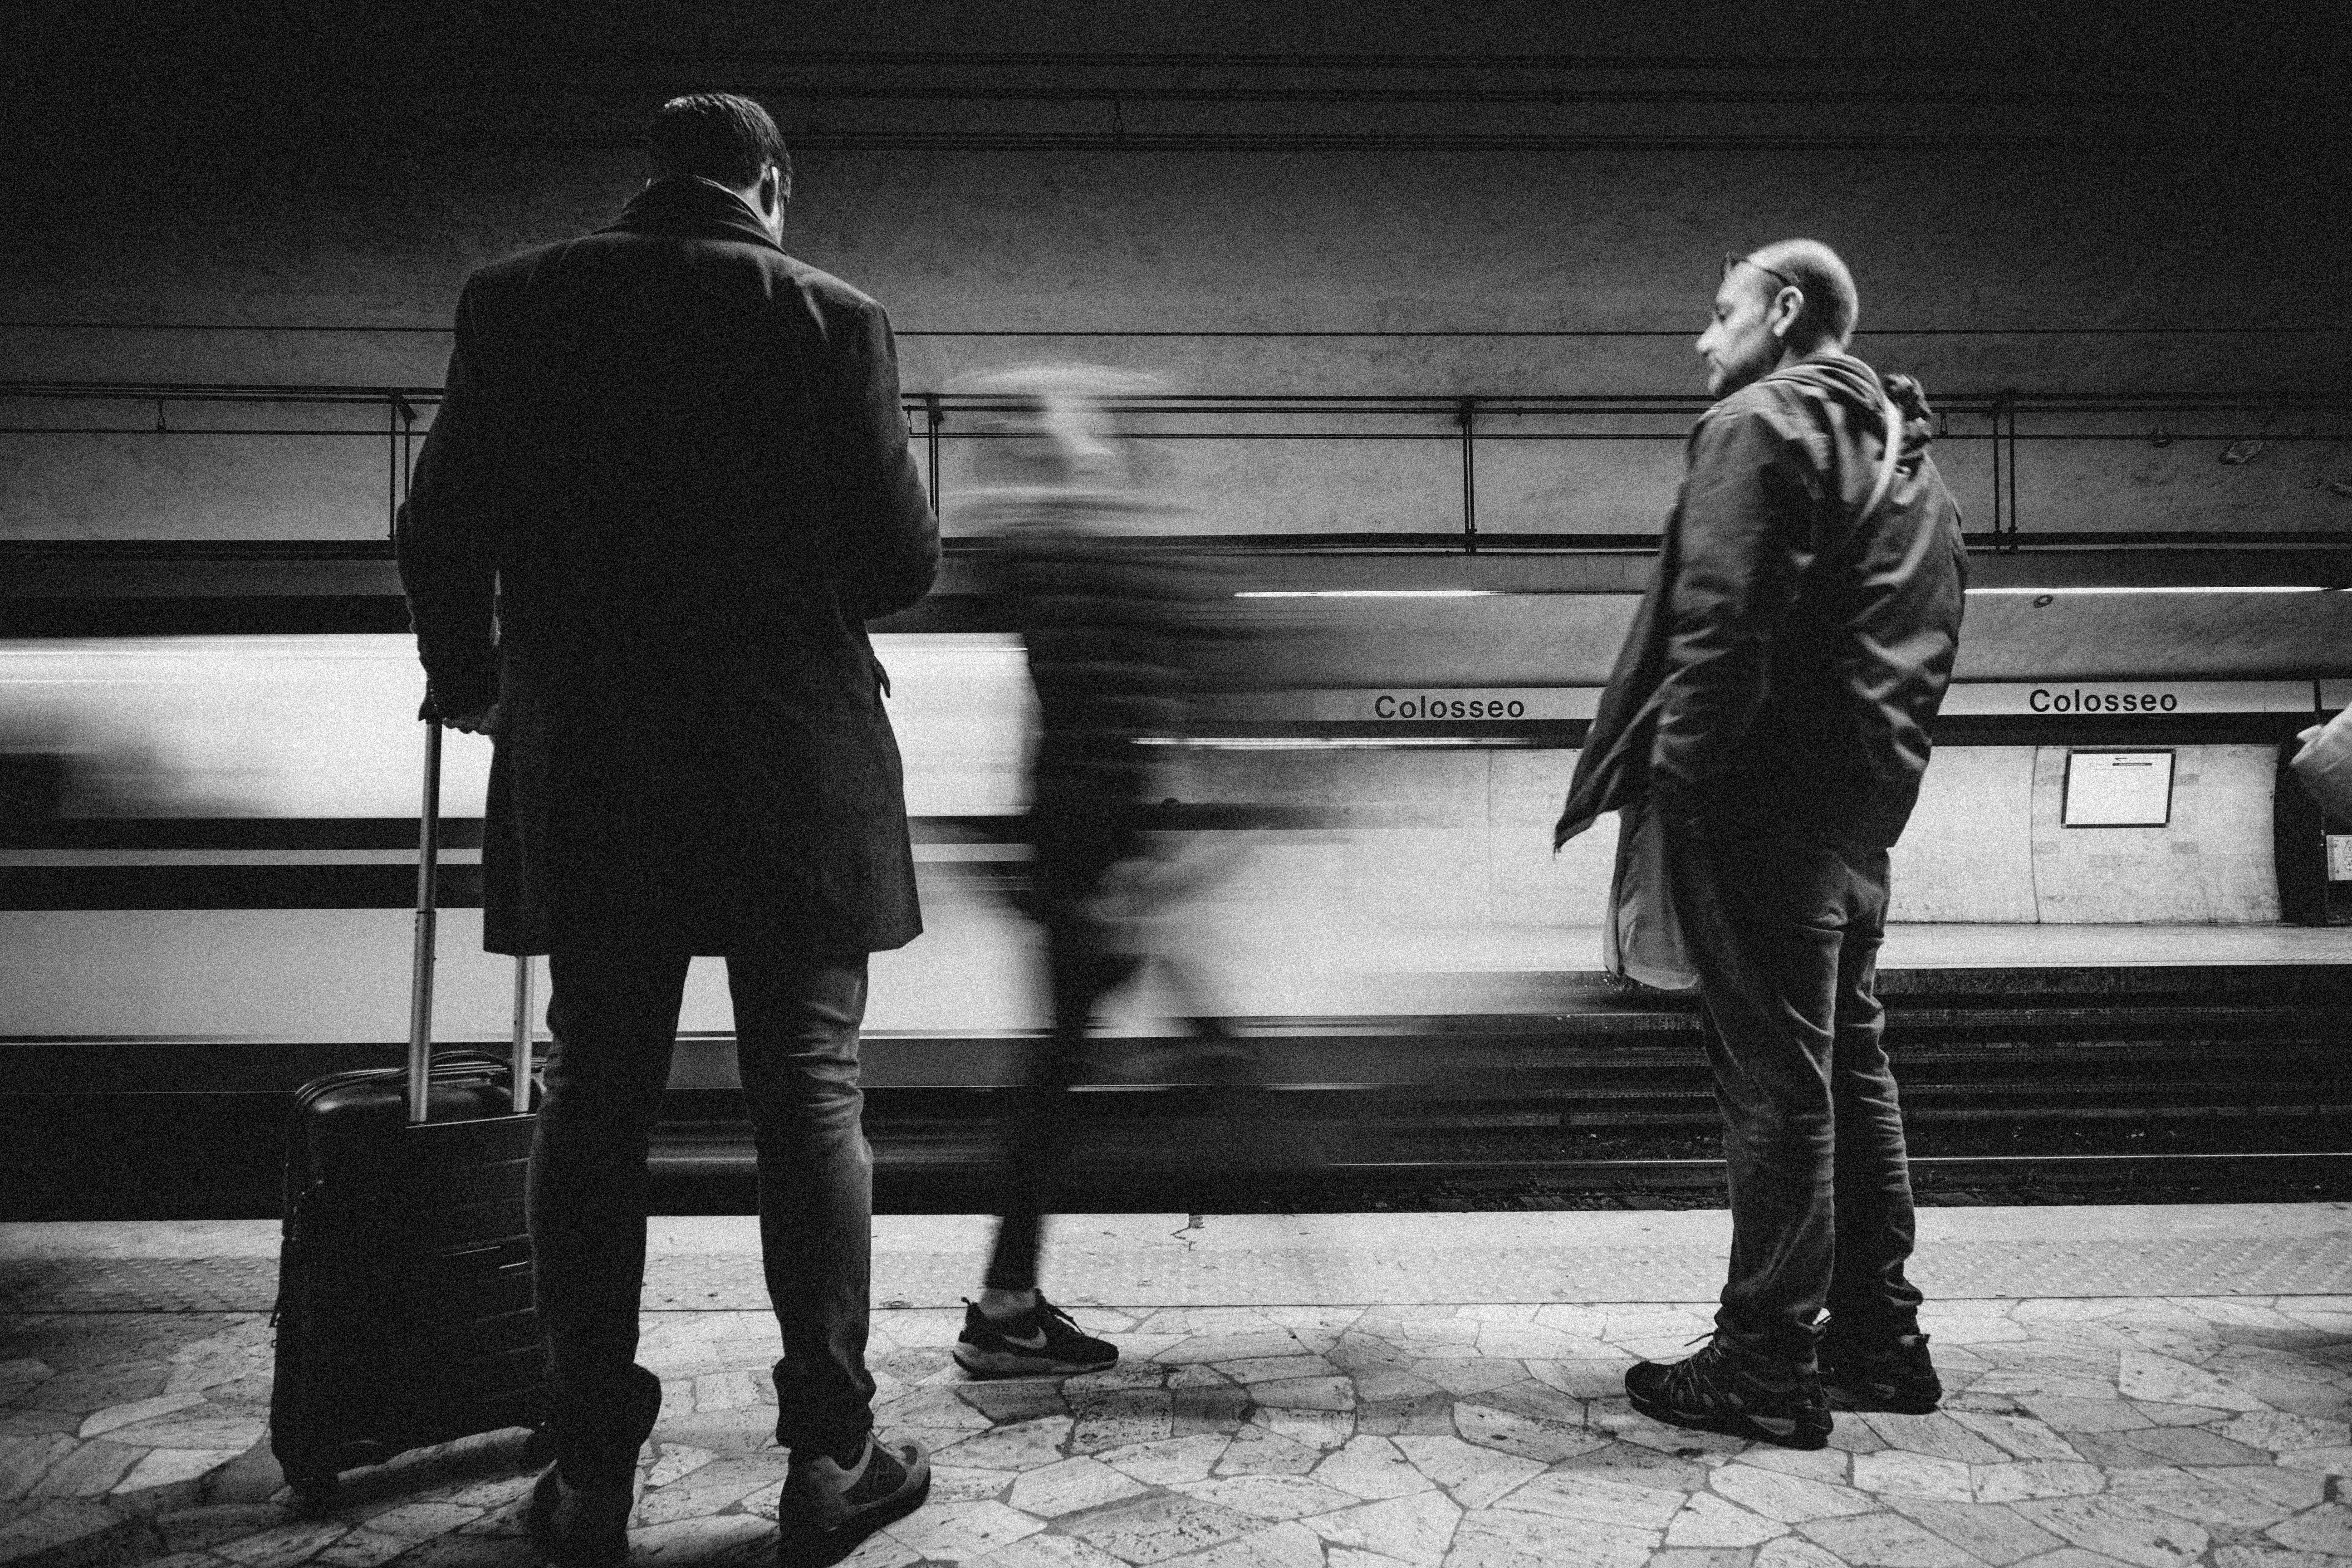
black, white, photograph, standing, monochrome, black and white, snapshot, monochrome photography, photography, street, human, infrastructure, shadow, film noir, architecture, darkness, night, style, pedestrian, road, city